Dead Island

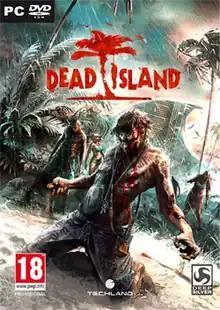
PAL region PC cover art

Dead Island is a 2011 action role-playing game developed by Techland and published by Deep Silver. Released for Linux, Microsoft Windows, OS X, PlayStation 3 and Xbox 360, the game is centered on the challenge of surviving a zombie-infested open world with an important emphasis on melee combat. The plot focuses on four playable survivors trying to survive and escape off the fictional island of Banoi.